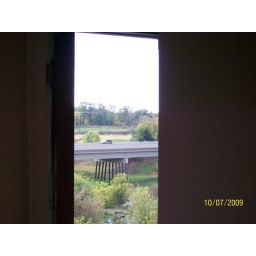
from the upstaires bedroom in a old farm house in Chanhassen along US-212. With Hwy. in background.